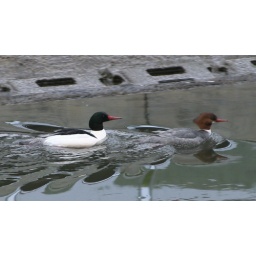
Common Mergansers in a river running through Downtown San Jose.